Describe the emotion expressed in this image:  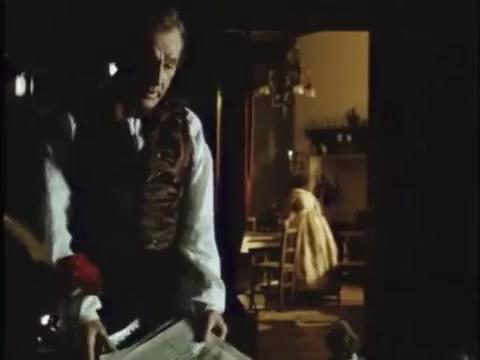
This person displays Suffering, valence and arousal with moderate intensity.